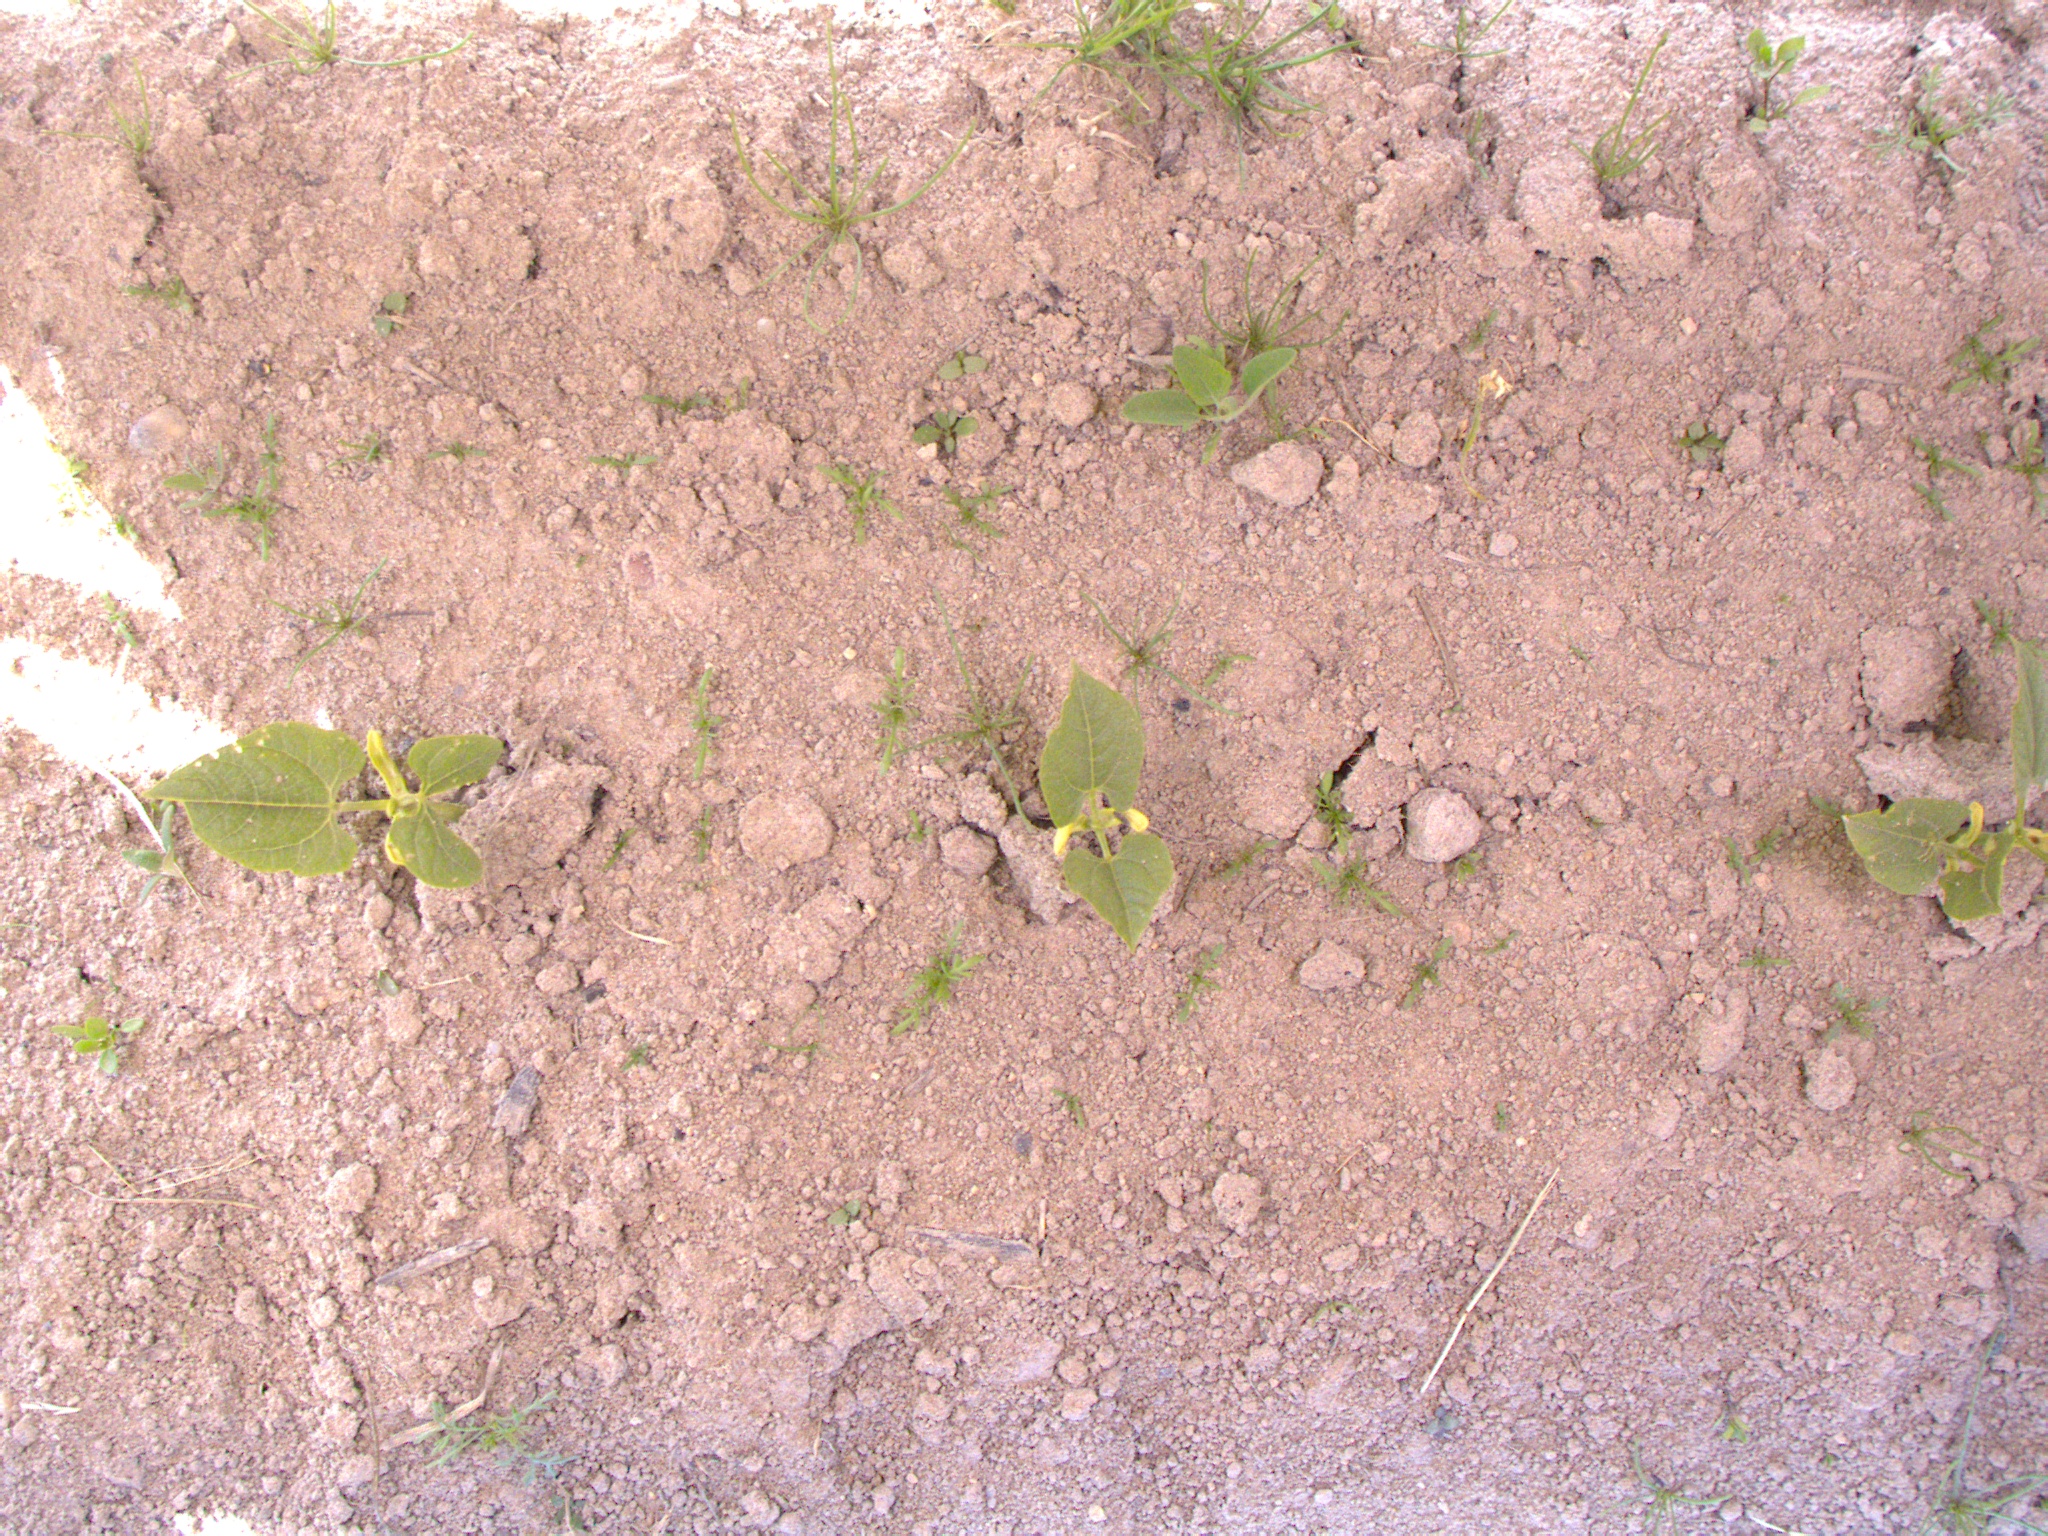
Crop: bean
Objects: bean, bean, bean, stem_bean, stem_bean, stem_bean